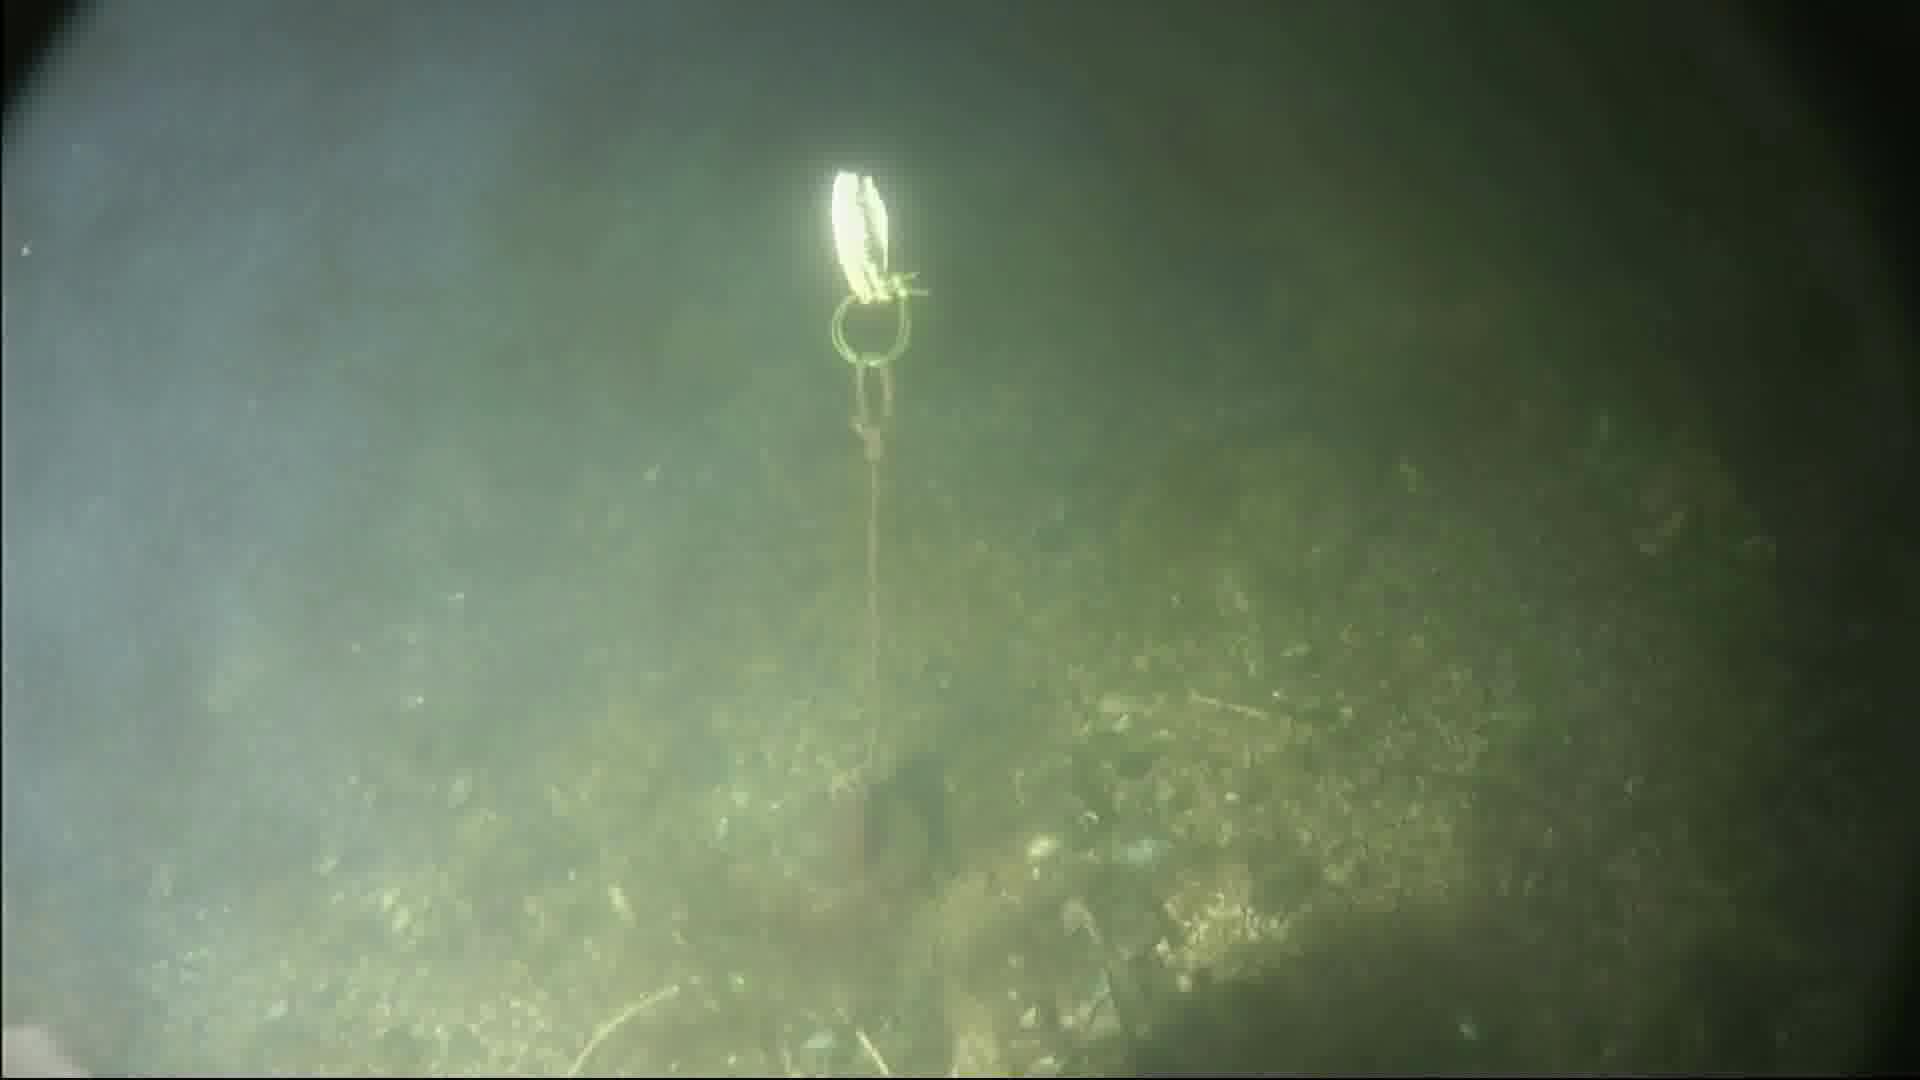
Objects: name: fish
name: crab